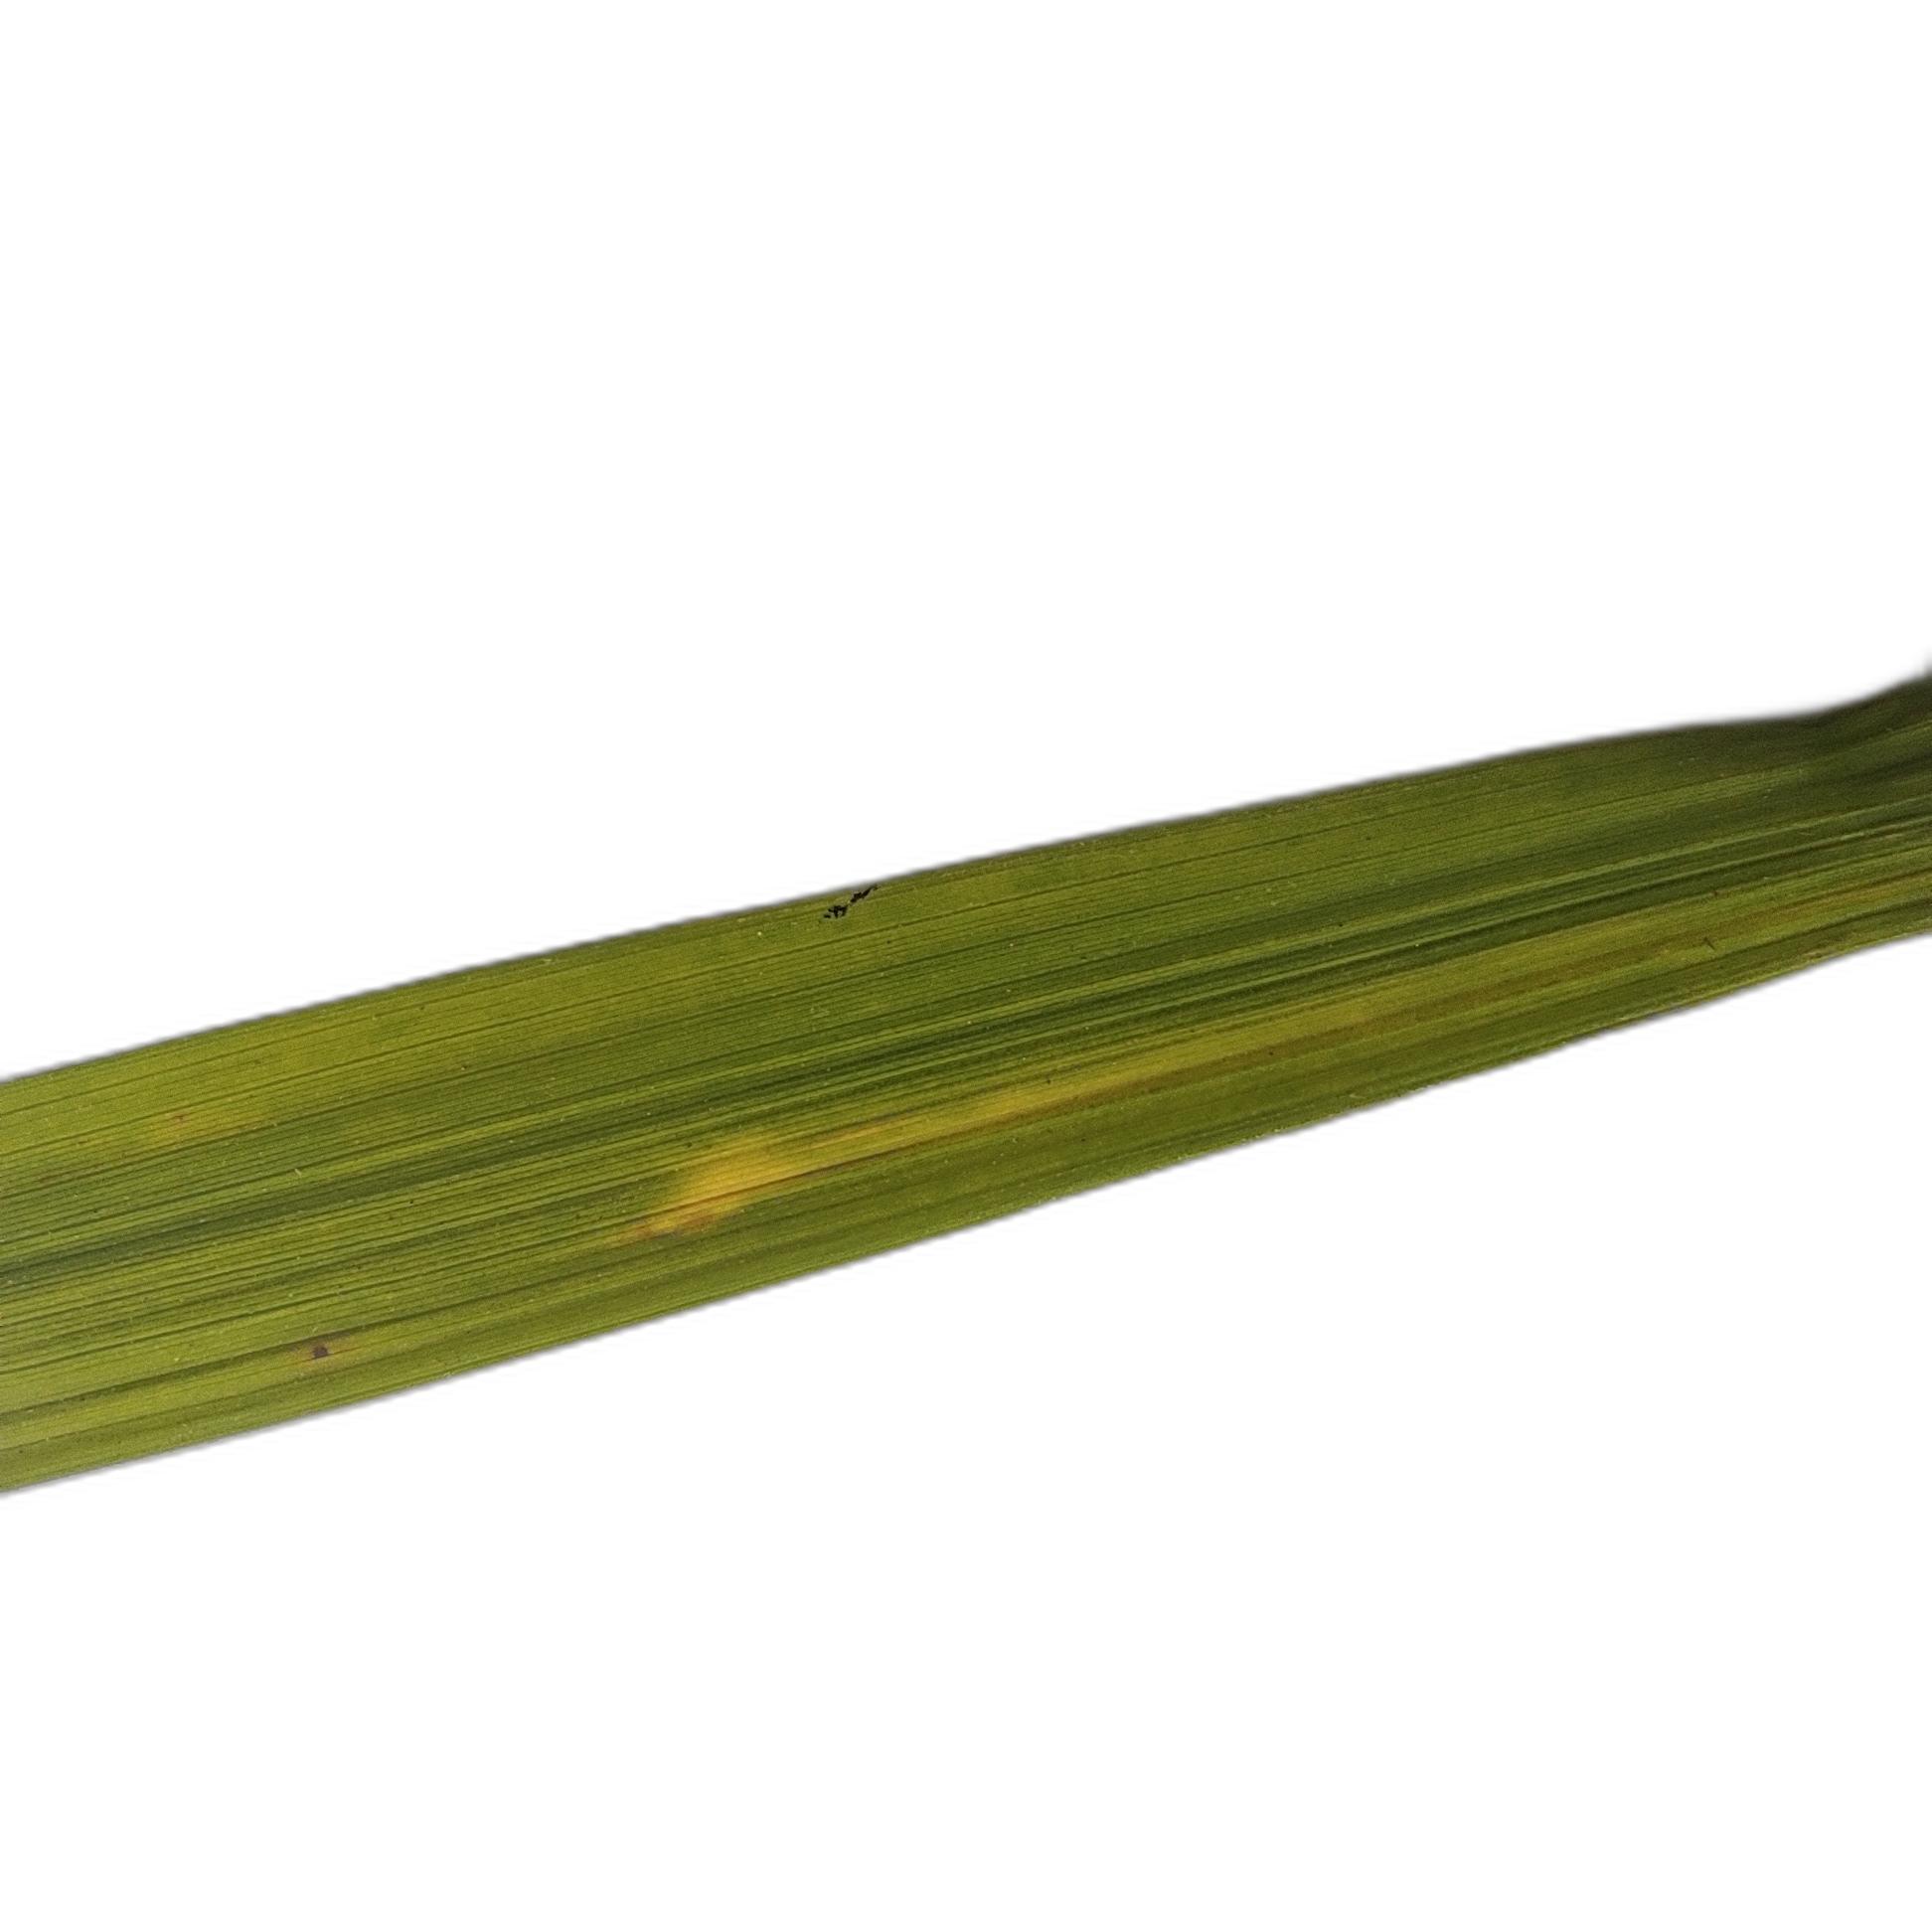
Label: Rice Tungro